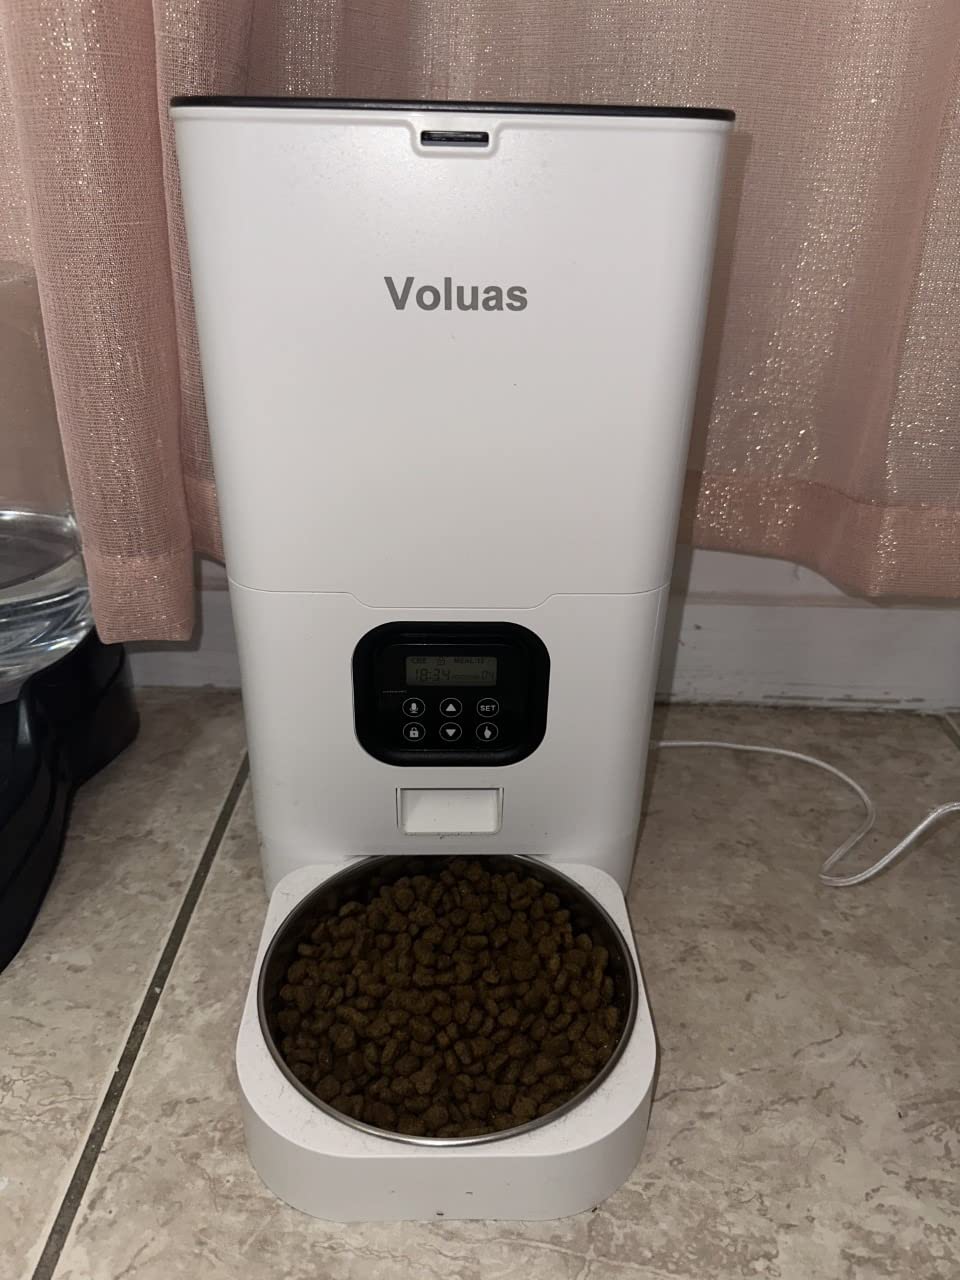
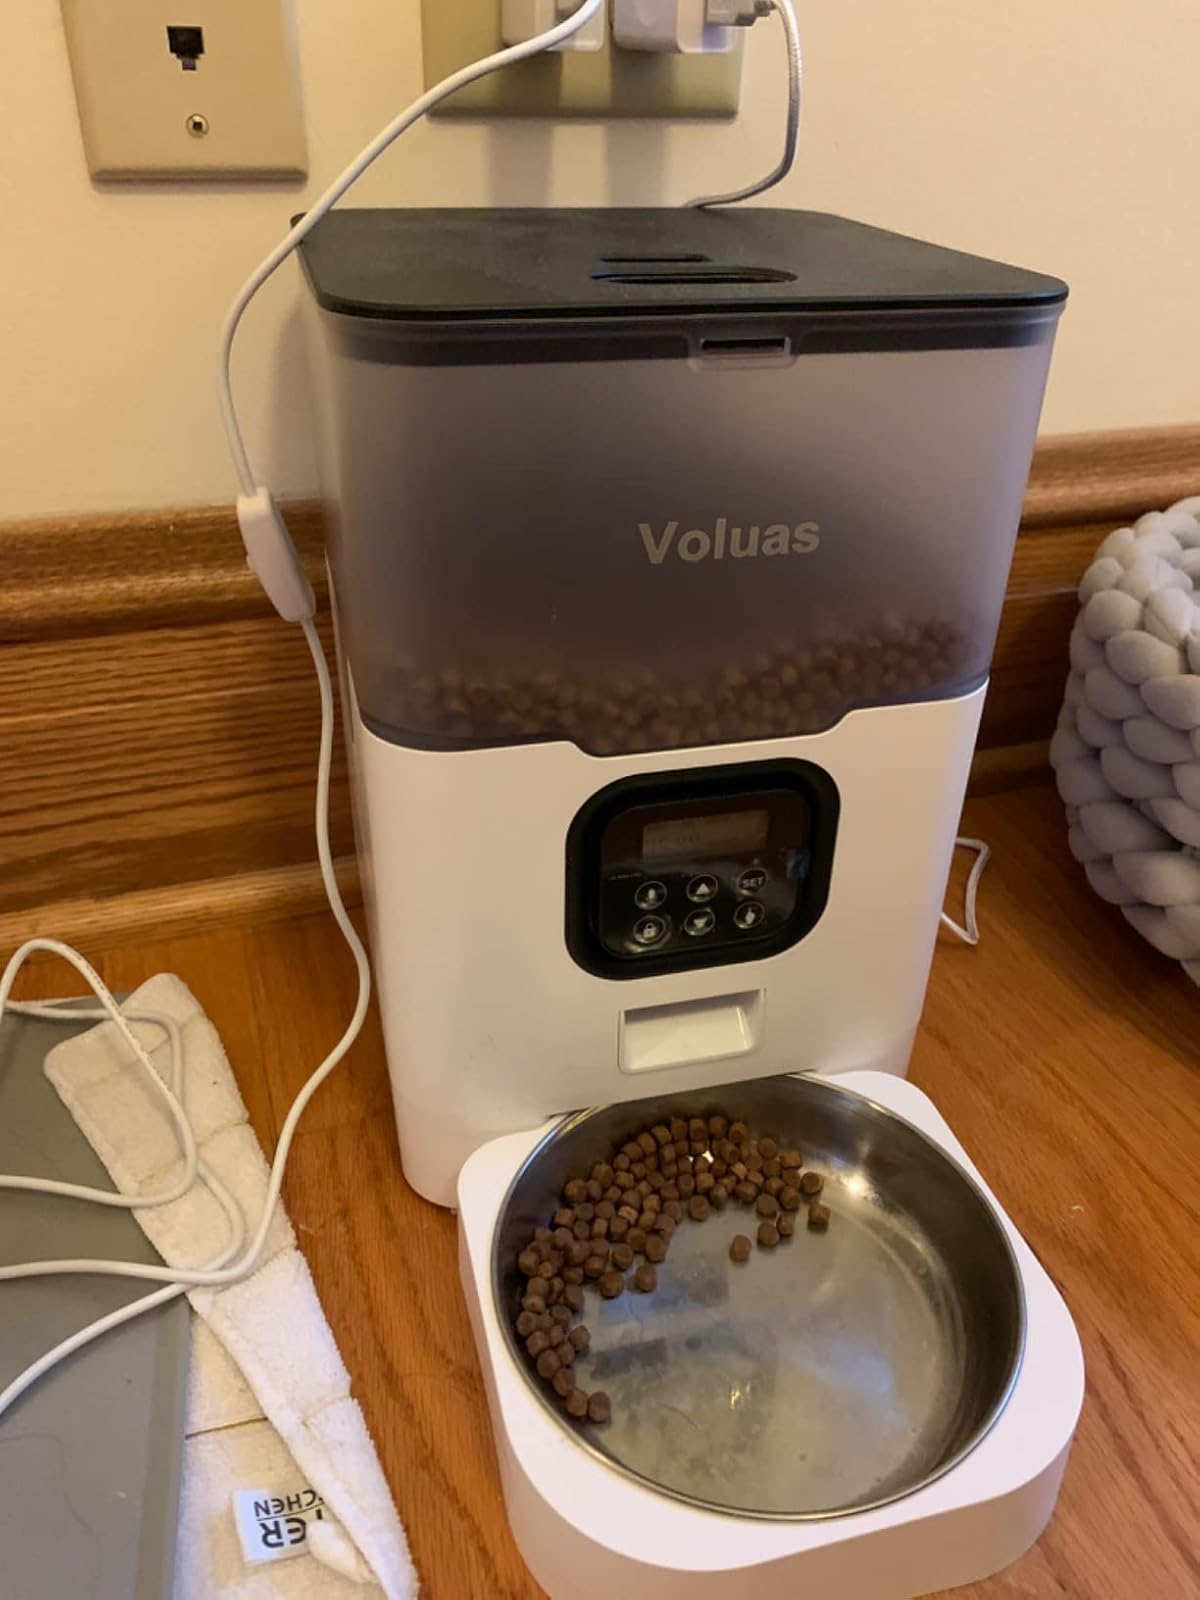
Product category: items_feeder
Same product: no